Membrane bioreactor

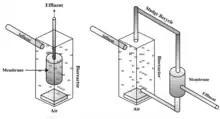
Simplified illustrations of a submerged and side-stream MBR.

Membrane bioreactors can be used to reduce the footprint of an activated sludge sewage treatment system by removing some of the liquid components of the mixed liquor. This leaves a concentrated waste product that is then treated using the activated sludge process.